Brad Jones (soccer)

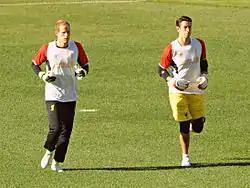
Jones and Péter Gulácsi training with Liverpool in 2012

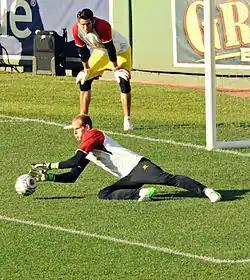
Jones watching Péter Gulácsi in training in 2012

His first Premier League match for Liverpool came on 10 April 2012, in a 3–2 away win against Blackburn Rovers. Jones came off the bench in the 26th minute after second choice goalkeeper Doni had been sent off for fouling Junior Hoilett in the penalty area. Jones saved the resulting penalty, taken by Yakubu and celebrated by pointing towards the sky in dedication to his late son, Luca. Liverpool went on to win the game 2–3 with an injury time winner from Andy Carroll. He played in the FA Cup semi-final against Everton at Wembley, due to the suspension of Doni and first choice goalkeeper Pepe Reina; Liverpool went on to win the game 2–1 thanks to goals from Luis Suárez and Andy Carroll. Jones therefore made history as the first Liverpool player to make his first four appearances for the club in four different competitions.